Gennadi Bondaruk

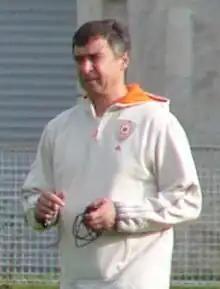
Gennadi Bondaruk in 2009

Gennadi Mikhailovich Bondaruk (born 1 July 1965) is a Russian professional football coach and a former player. He also holds Georgian citizenship.